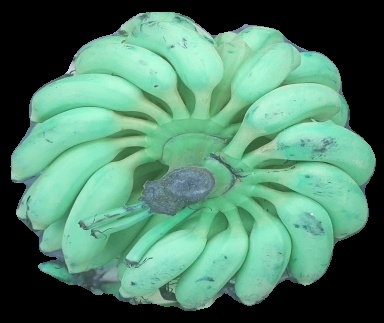
Variety: elakki-bale
Grade: grade2